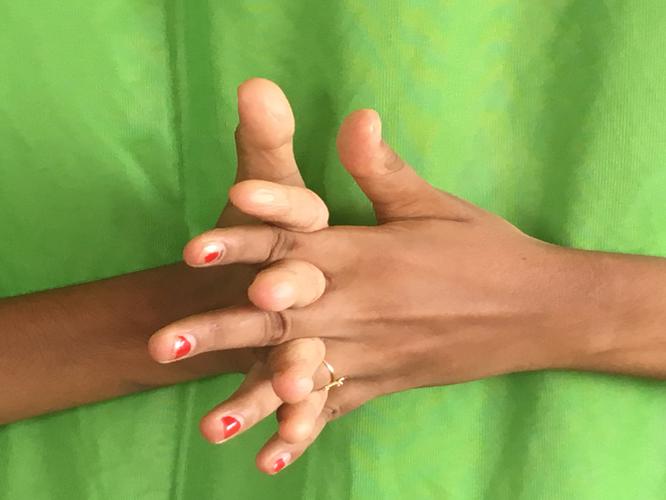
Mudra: Karkatta
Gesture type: double_hand